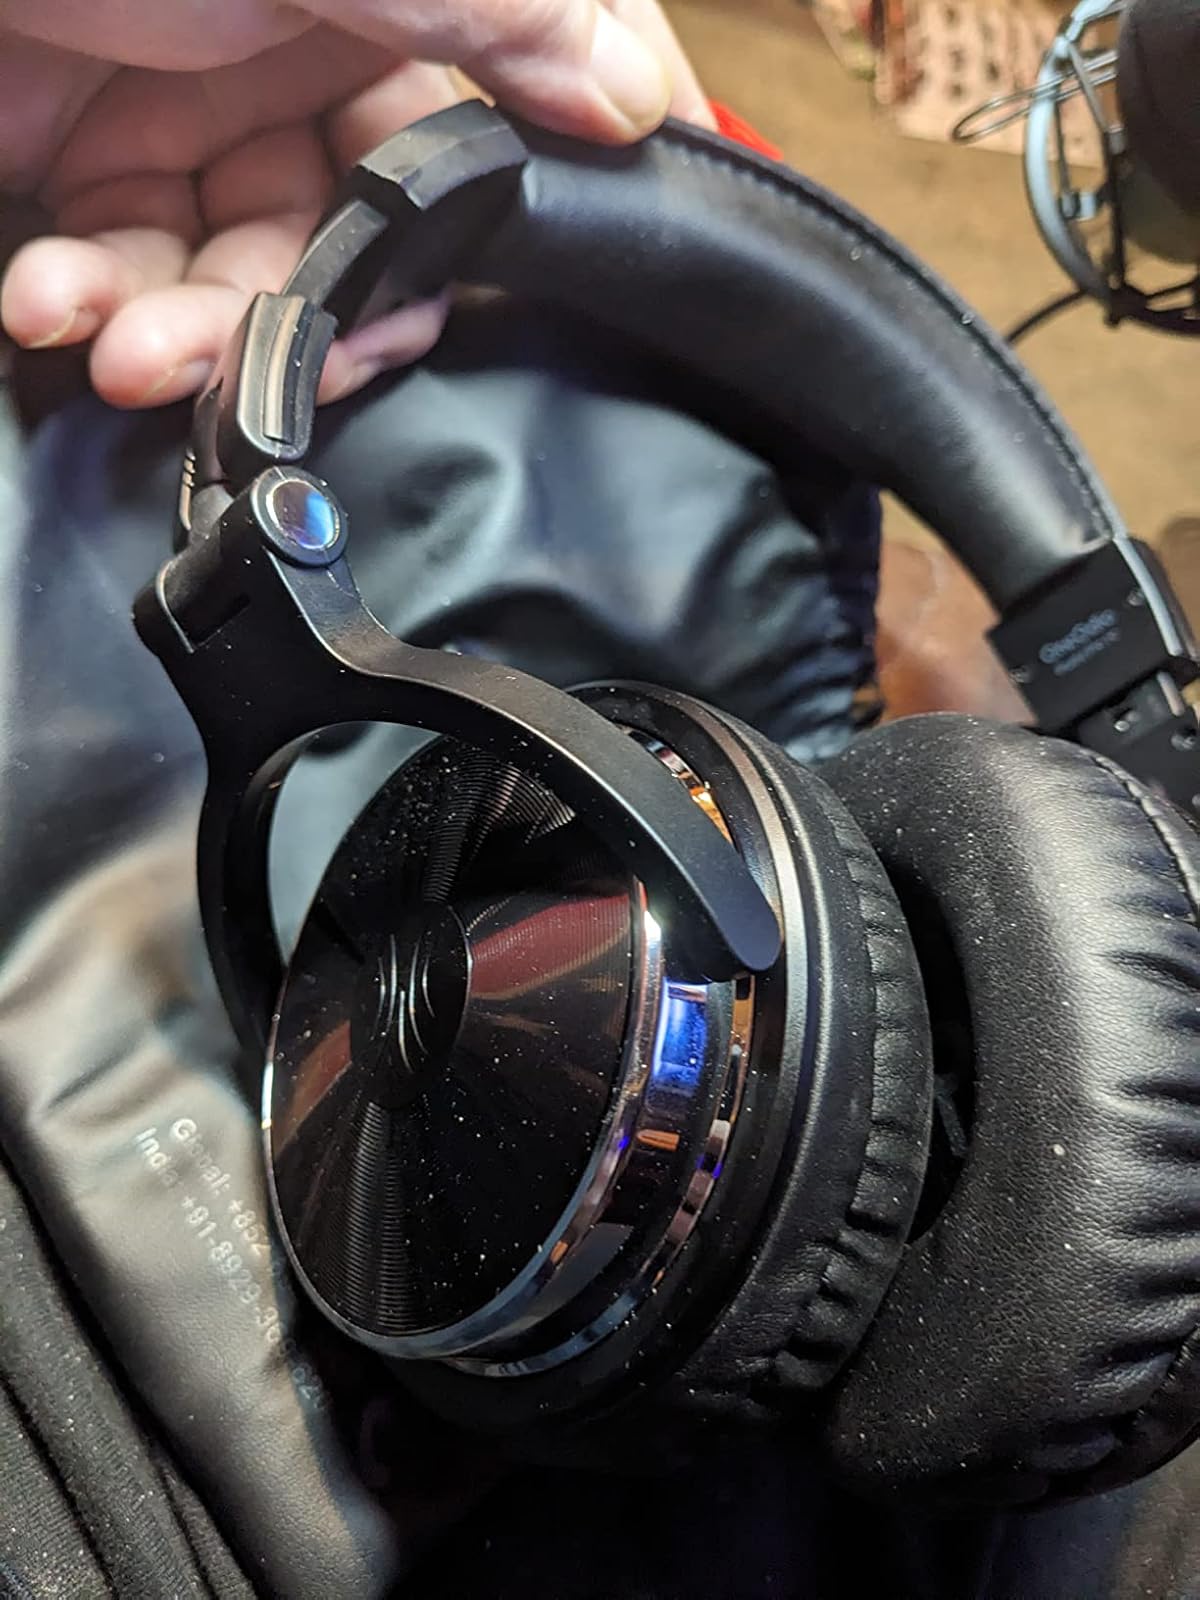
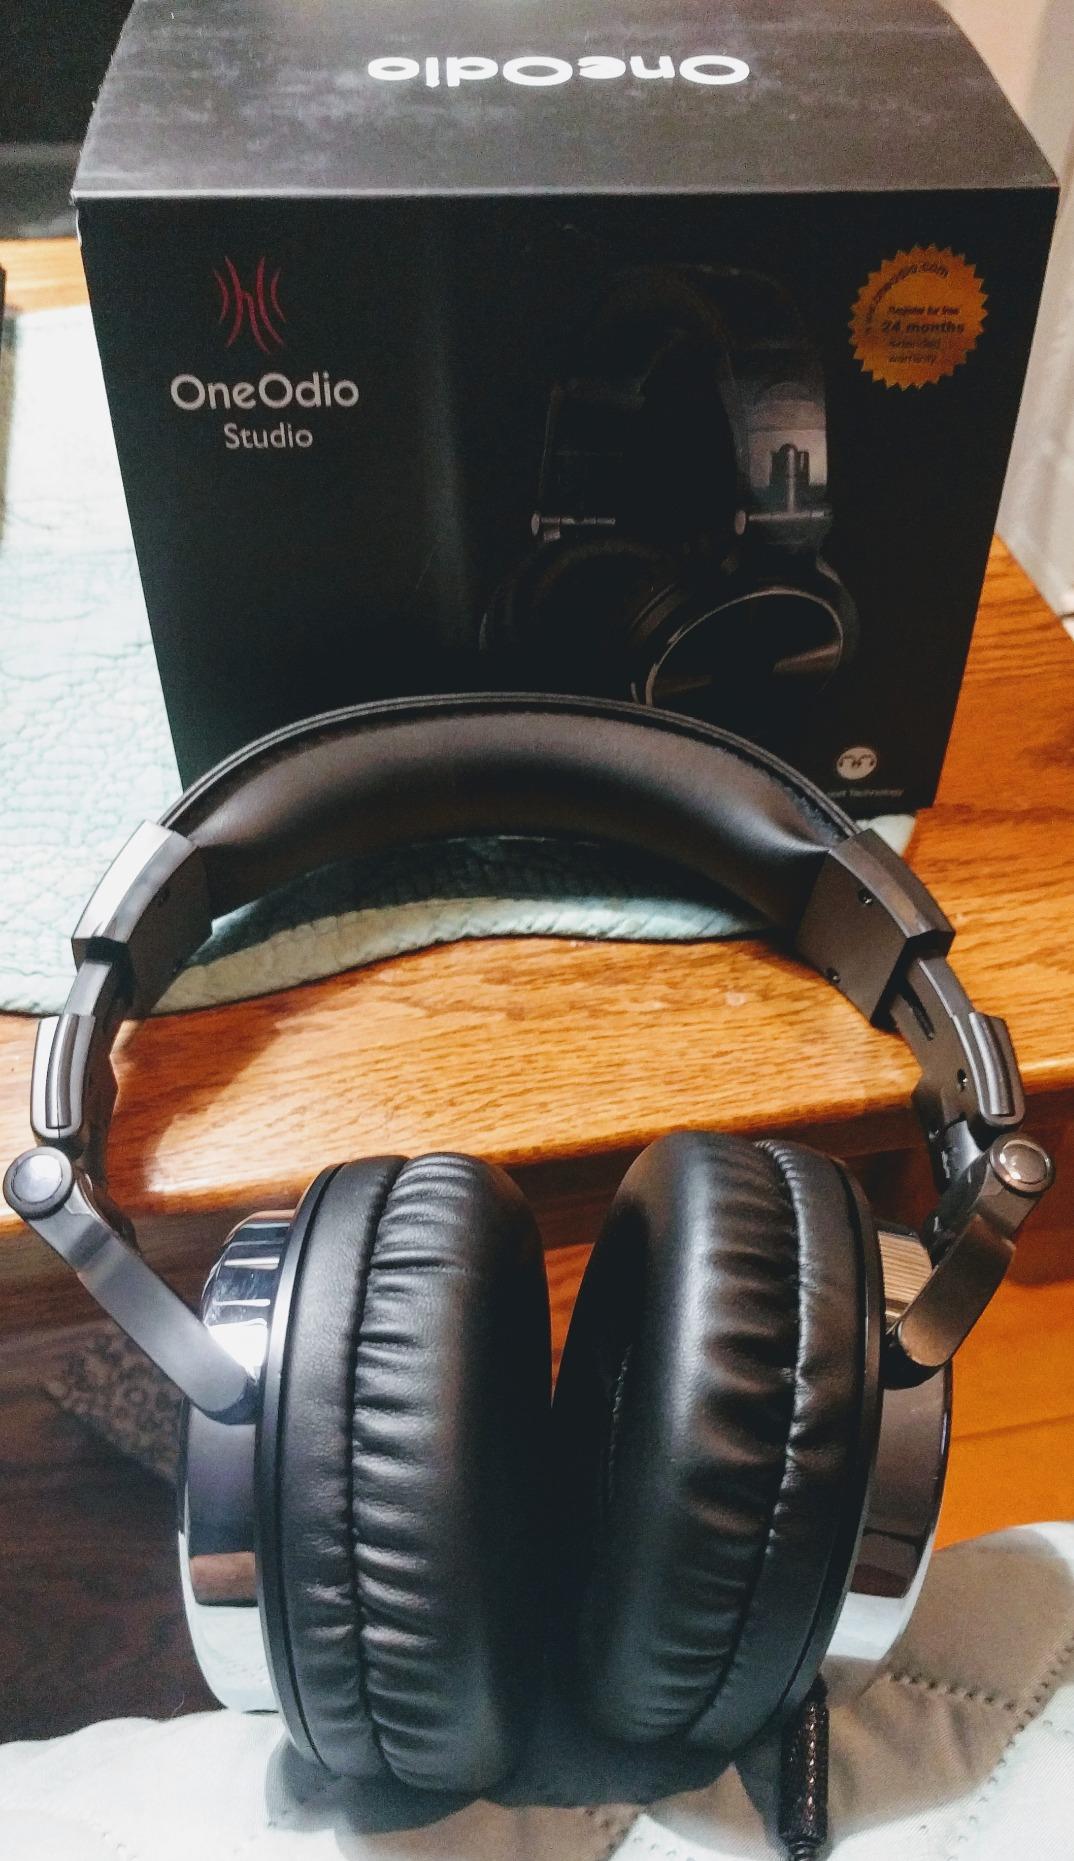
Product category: headphones
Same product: yes